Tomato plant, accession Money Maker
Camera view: tilt-top (135 deg); turntable rotation: 330 degrees
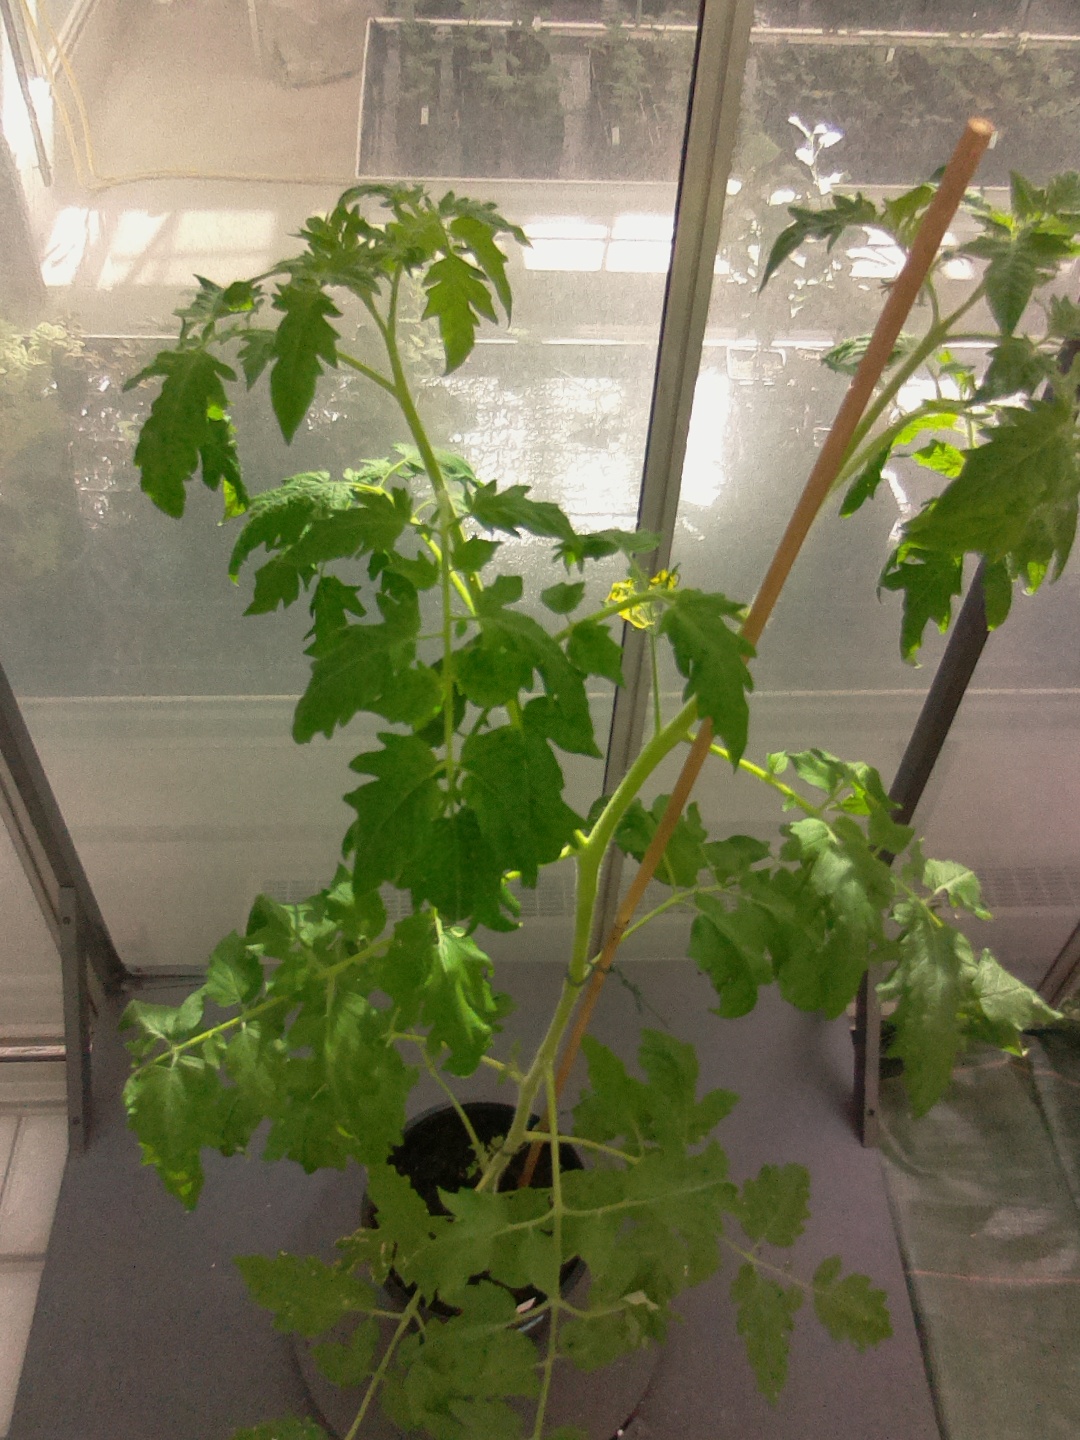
BBCH growth stage 63: 30%-40% of flowers open